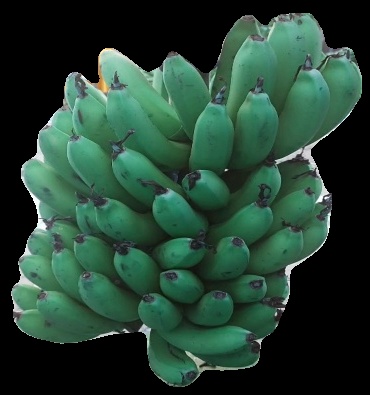
Variety: pachbale
Grade: grade2